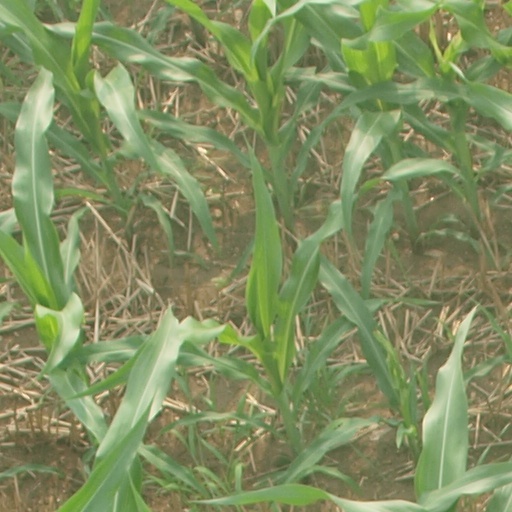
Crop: maize; corn